Martyn Day (politician)

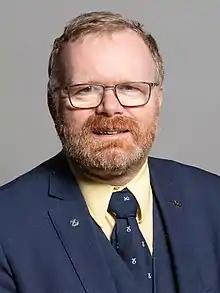
Official portrait, 2019

Martyn Day (born 26 March 1971) is a Scottish National Party (SNP) politician, who served as the Member of Parliament (MP) for Linlithgow and East Falkirk from 2015 until 2024. He served as SNP Spokesperson for Health from December 2021 to September 2023.